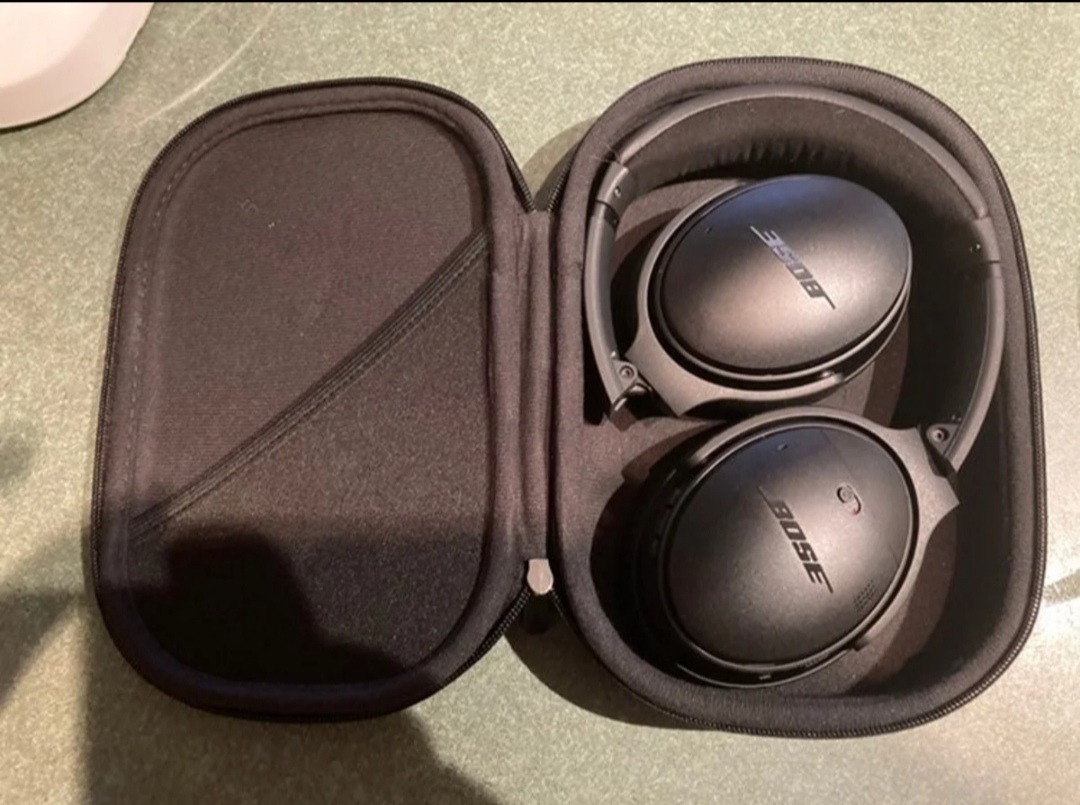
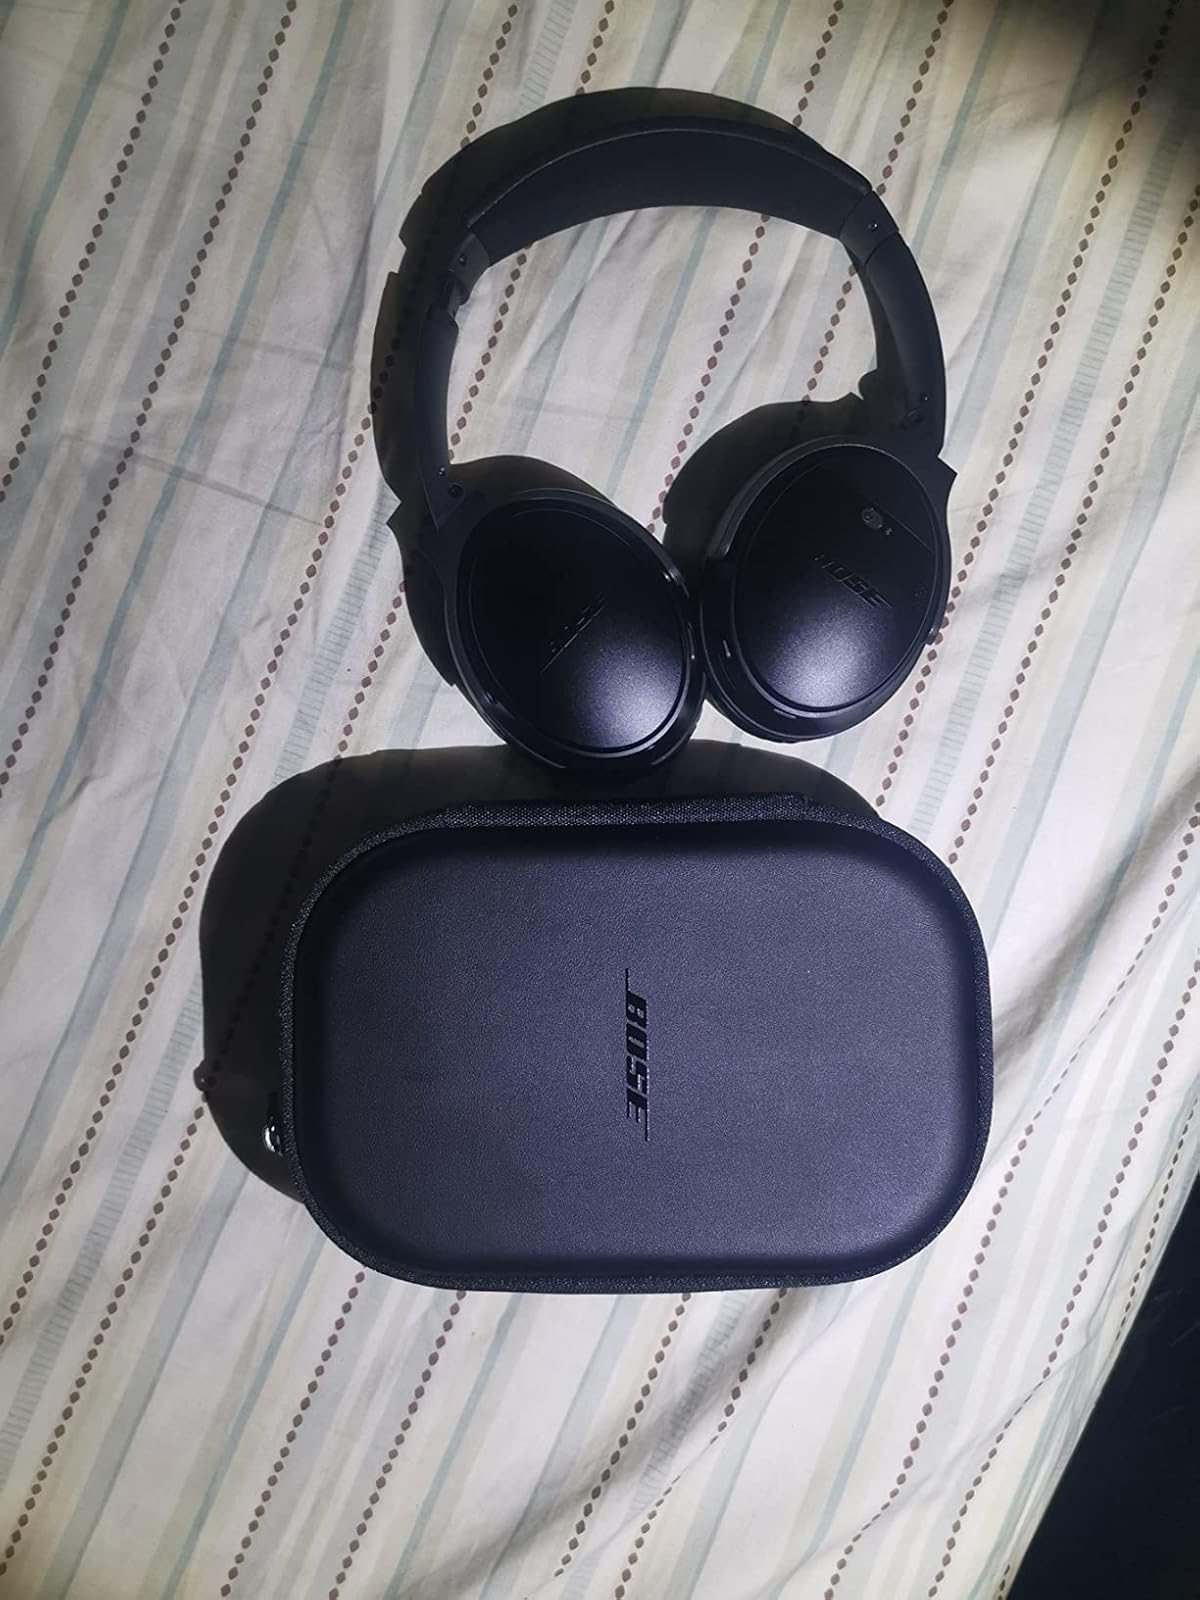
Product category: headphones
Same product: yes